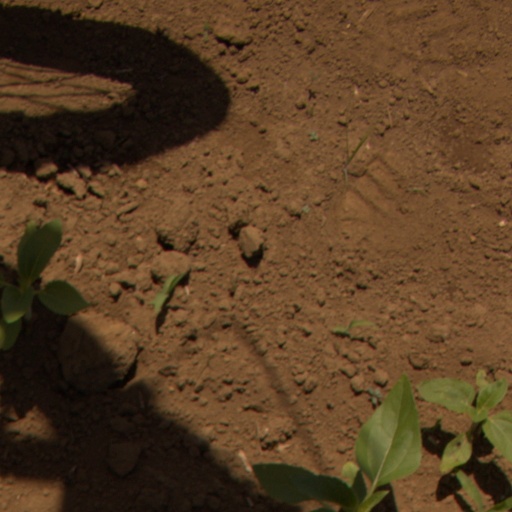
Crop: Jerusalem artichoke